1st Lancashire Artillery Volunteers

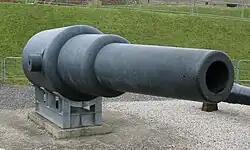
RML 12.5-inch gun of 1875 preserved at Fort Nelson.

The Brown family took a prominent role in the early history of the unit and it was popularly known as 'Brown's Corps'. Sir William Brown, 1st Baronet, of Richmond Hill (died 1864), was Honorary Colonel of the 1st Lancashire AVC, and his grandson and successor Sir William Richmond Brown, 2nd Baronet, was appointed Lieutenant-Colonel of the 1st Admin Bde in 1861. The 2nd Baronet's younger brother, James Clifton Brown (simultaneously an officer in the Royal Lancashire Militia Artillery), became Major of the brigade in 1862 and from 1864 Lt-Col of the 1st Lancashire AVC.